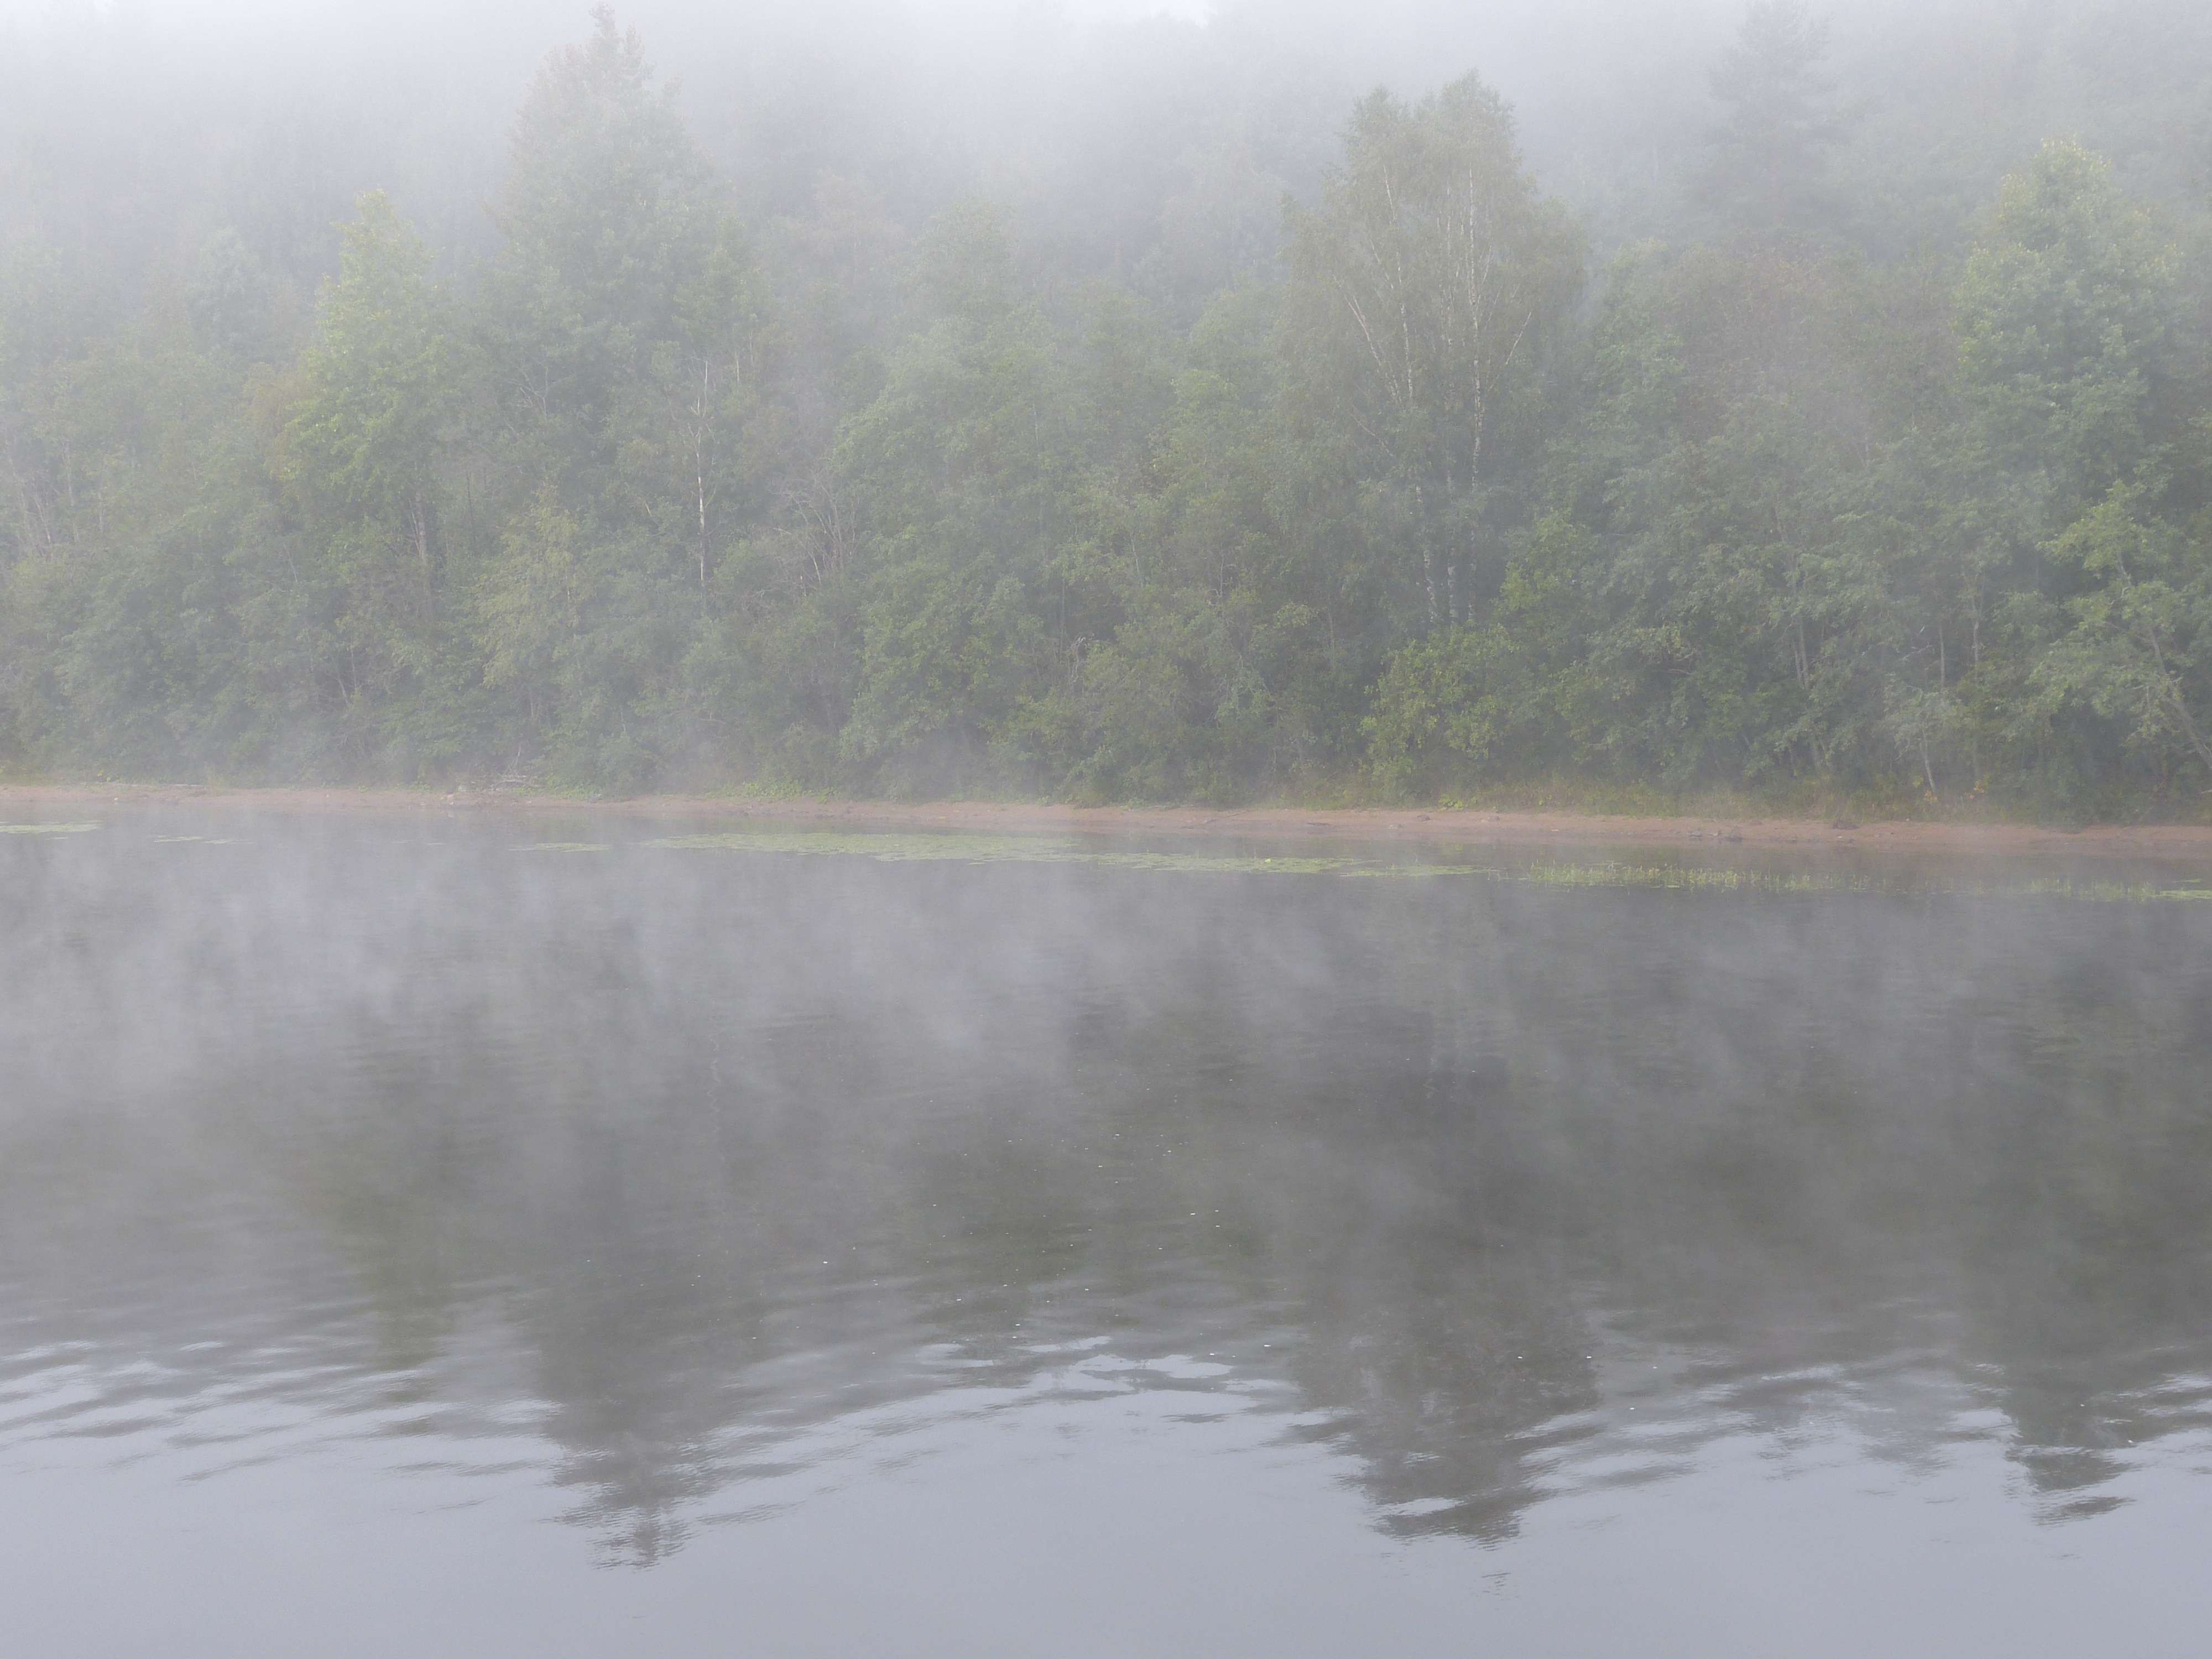
landscape, water, nature, forest, marsh, fog, mist, morning, lake, atmosphere, river, pond, reflection, weather, haze, reservoir, waterway, fog bank, wetland, russia, mood, loch, recovery, atmospheric phenomenon